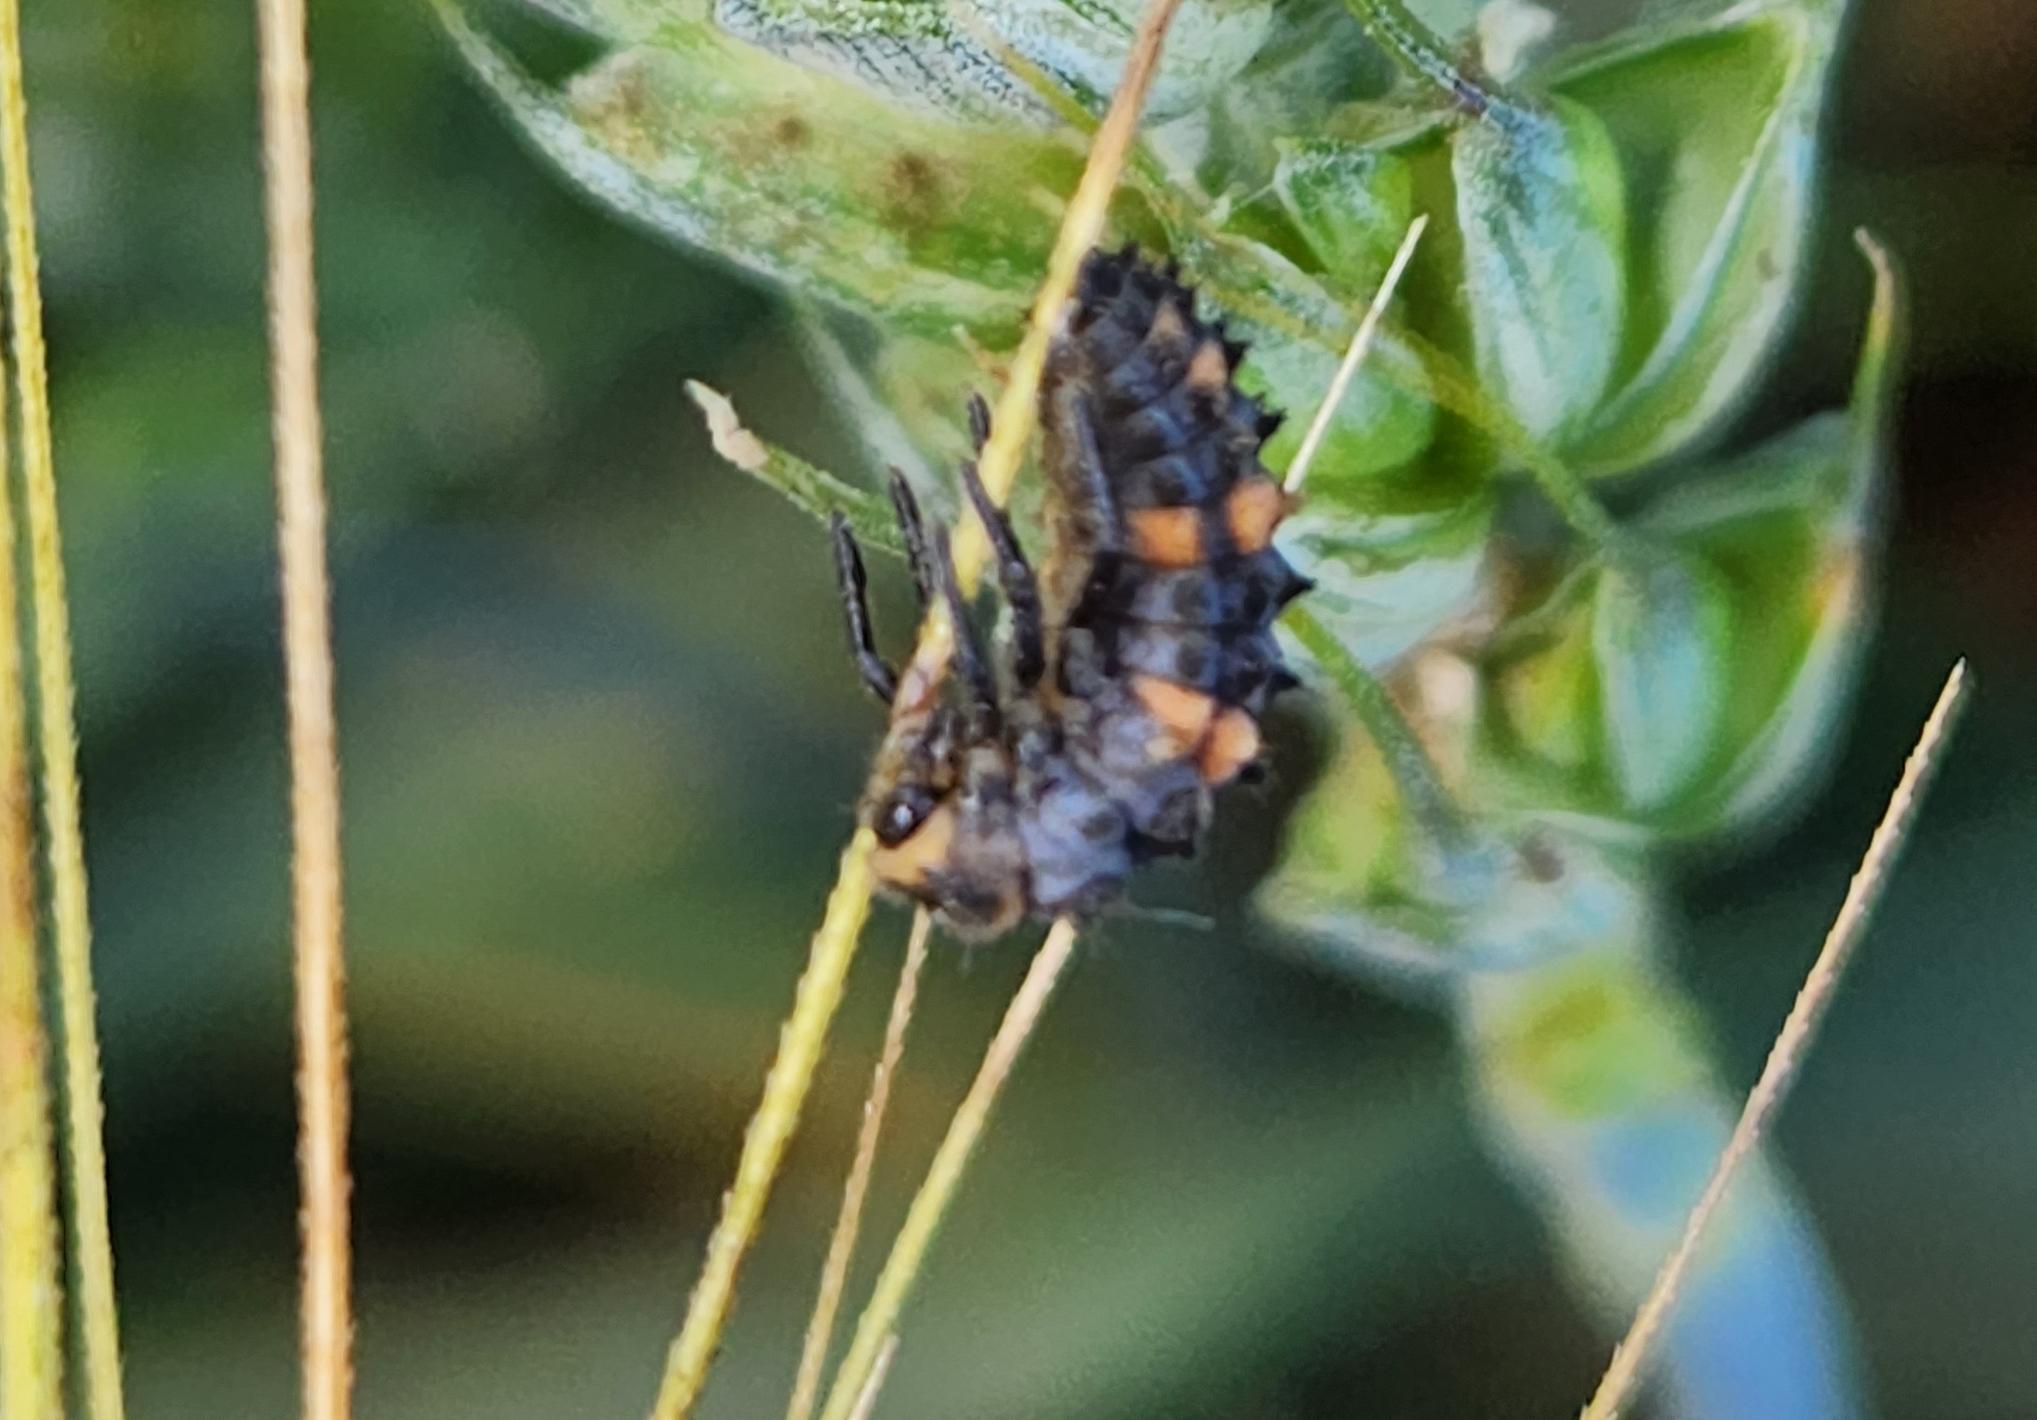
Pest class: predators